Paul of Greece

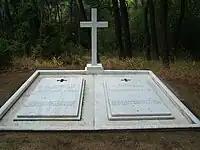
Paul and Frederica's tombs

For the last ten years of his life, Paul suffered from multiple health issues. He suffered from vision-related issues, so in 1959, he had an operation for a cataract, and in 1963 an emergency operation for appendicitis. However, later in January 1964, Paul was diagnosed with stomach cancer. Signs of his cancer began showing following his weakness after a trip to the United Kingdom. Paul fainted during the inauguration speech of Papandreou, which took place in February. Surgeons soon operated on a stomach ulcer but discovered that the cancer had grown substantially and ruled out any opportunity for recovery. Paul soon became medically restricted to Tatoi, where Frederica took care of him, while Constantine urgently travelled to Tinos to bring a holy icon. On 6 March 1964, at 16:12 (4:12 pm), after another surgery, Paul died at the age of 62.